Lonappante Mamodeesa

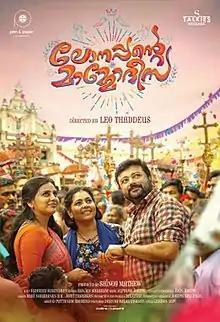
Film poster

Lonappante Mammodisa is a 2019 Indian Malayalam-language comedy drama film written and directed by Leo Thaddeus. The film features Jayaram and Anna Rajan in lead roles. It was released on 1 February 2019.